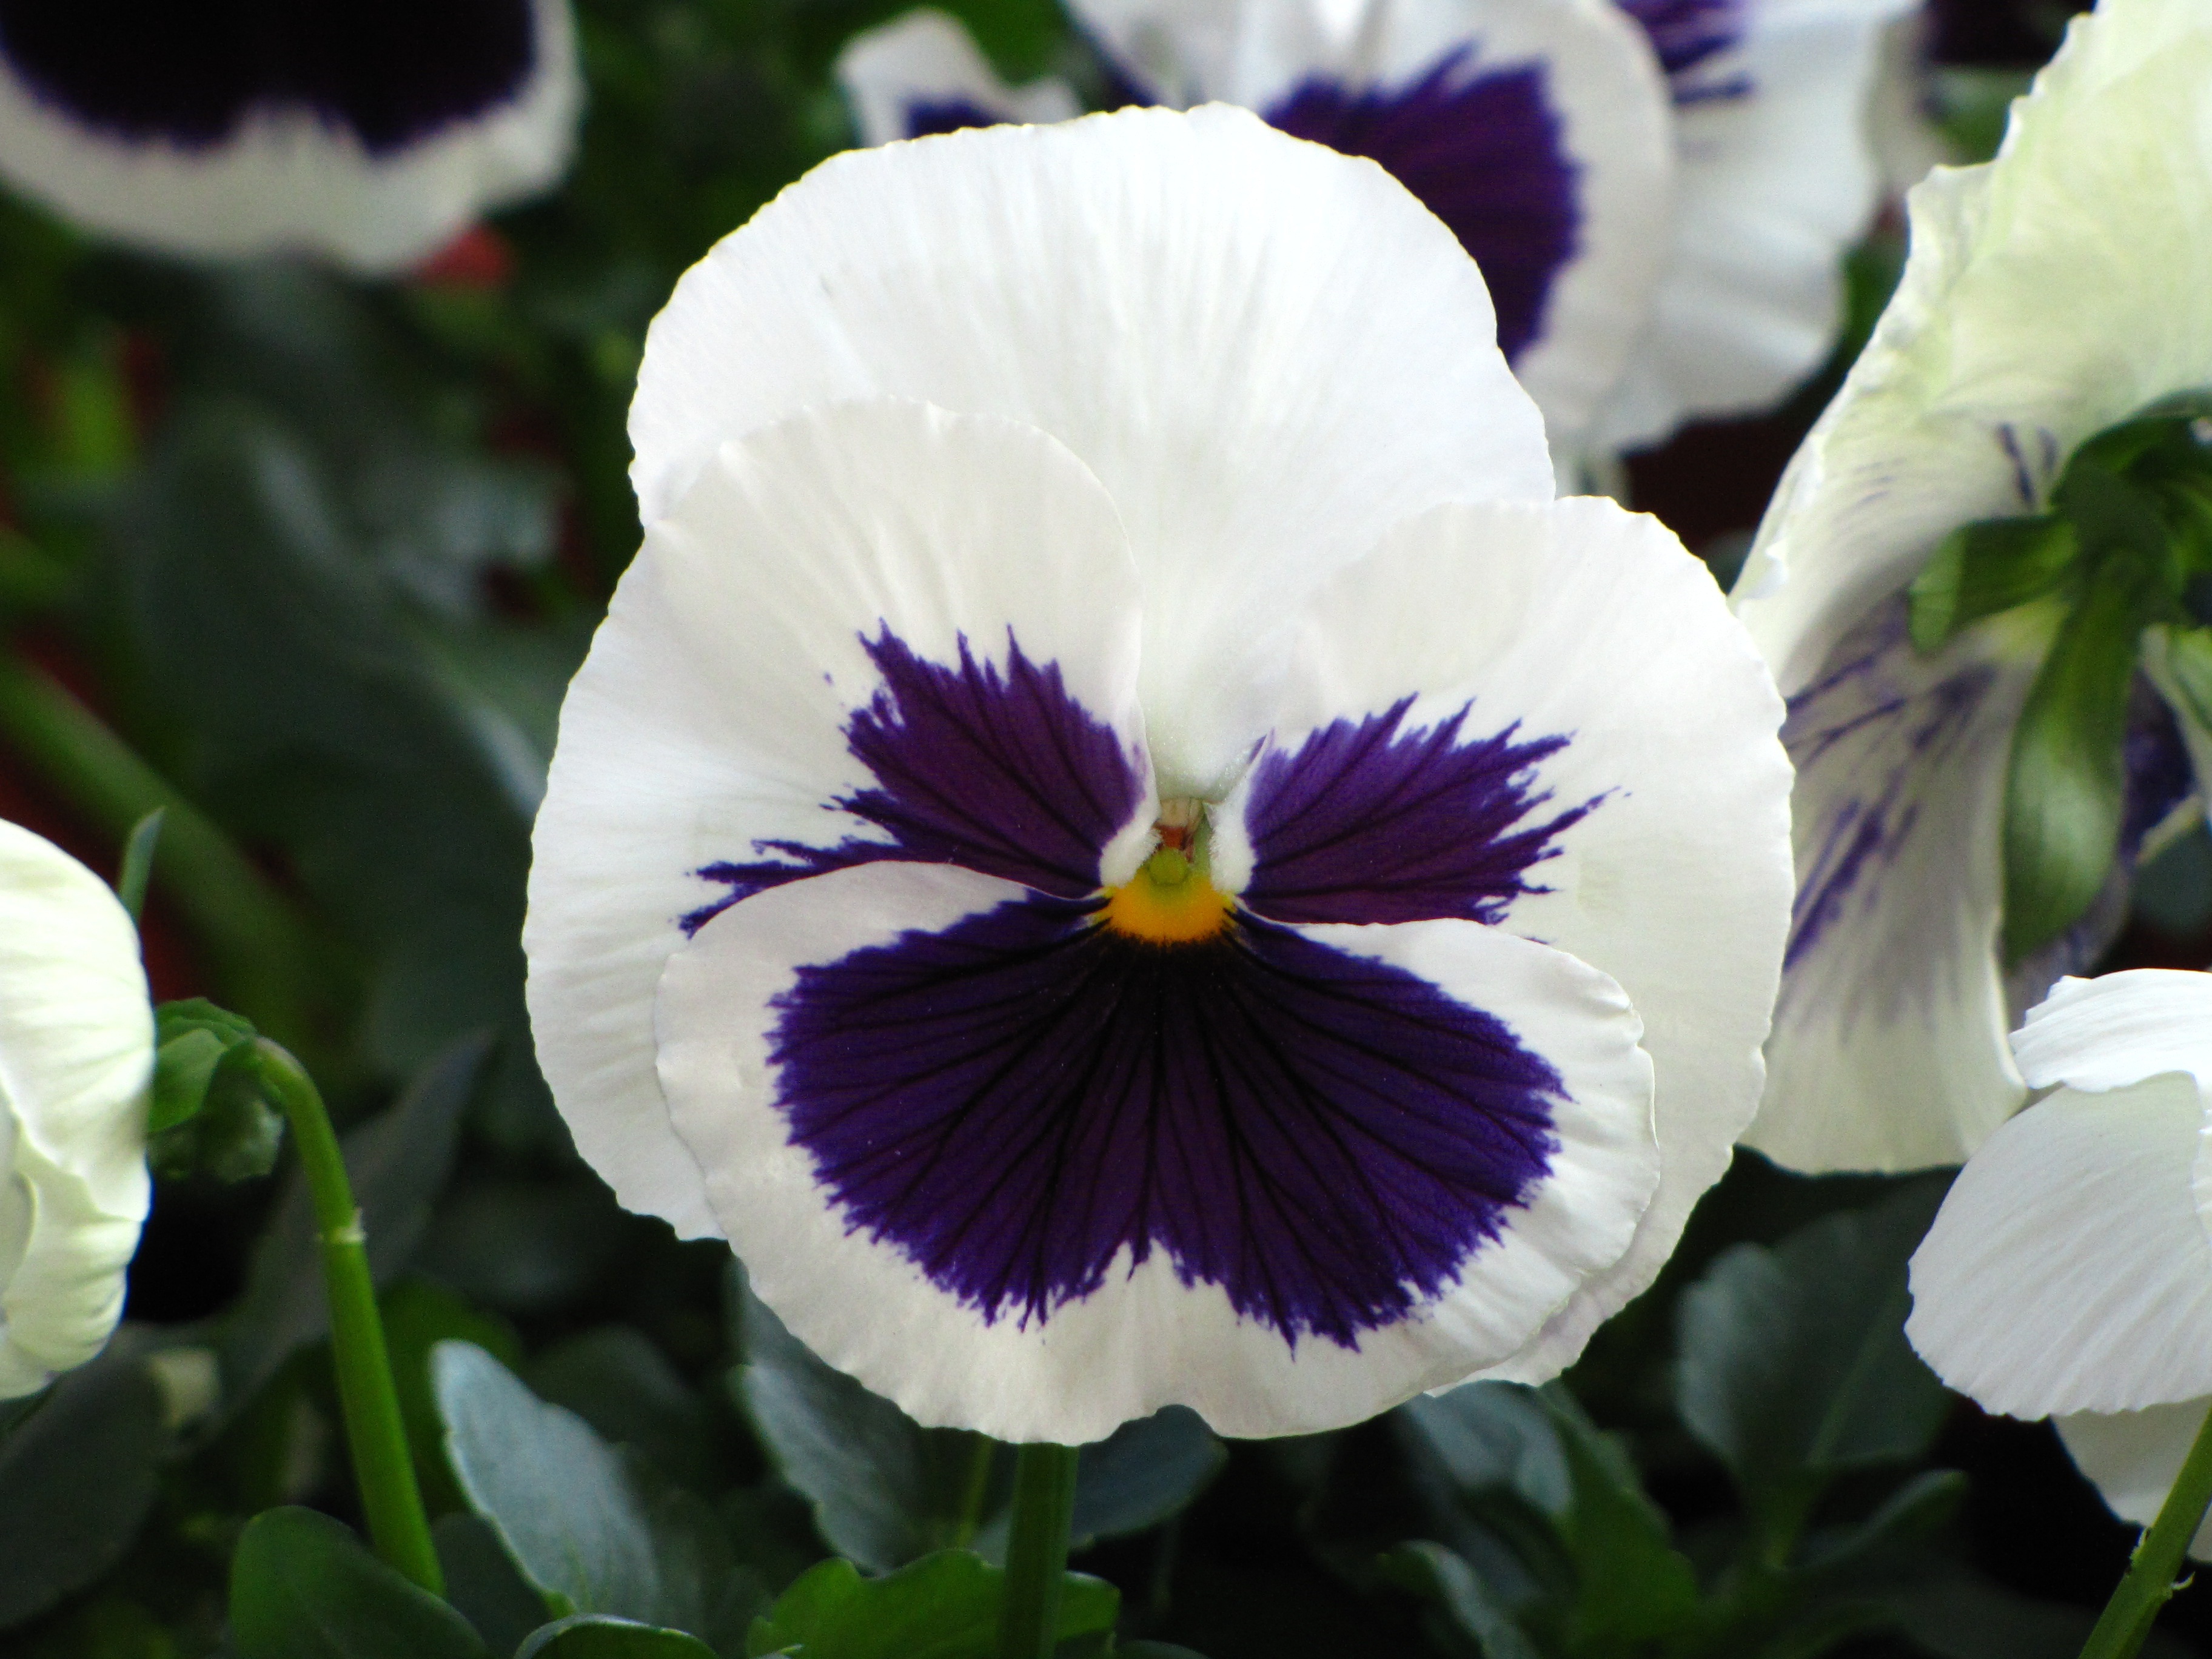
plant, flower, petal, spring, macro, botany, flora, flowers, eye, violet, beautiful, spring flower, viola, macro photography, pansy, flowering plant, land plant, violet family